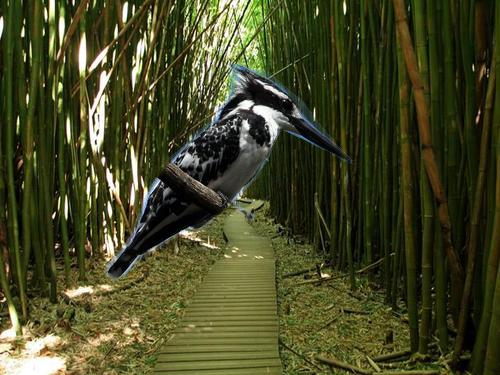
Bird species: Pied_Kingfisher
Bird type: landbird
Background: land